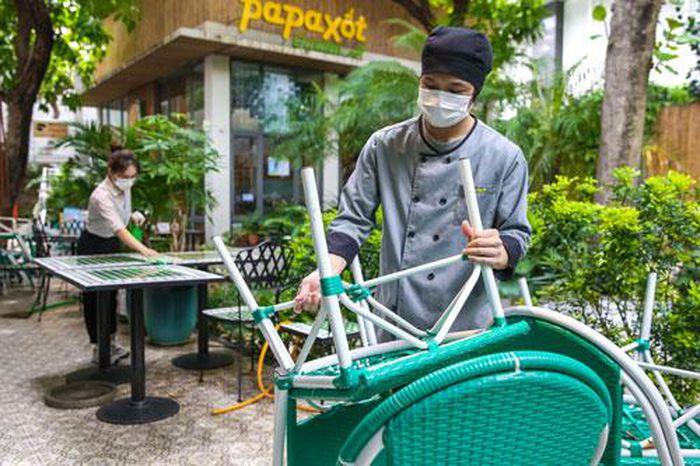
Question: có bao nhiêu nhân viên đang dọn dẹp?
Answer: có hai nhân viên đang dọn dẹp